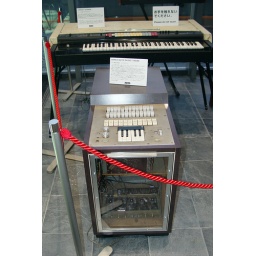
Korg Doncamatic, one of the first drum machines, on display in the ground floor museum at their Tokyo office.